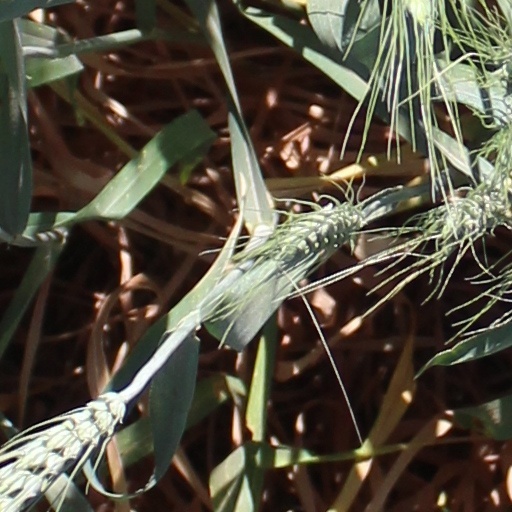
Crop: wheat